Bills horse troughs

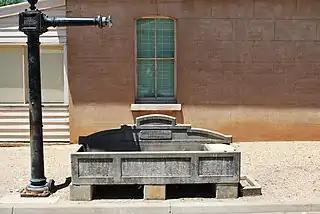
A Bills horse trough in St Arnaud, Victoria

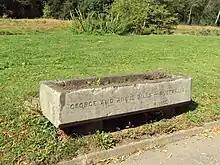
A rare Bills trough in Tunbridge Wells, one of only four identified in England. The others are in Englefield Green in northern Surrey, Hinckley Road in Leicester, and in Tilehurst, Reading.

Bills horse troughs are watering troughs that were manufactured in Australia and installed to provide relief for working horses in the first half of the twentieth century. The troughs were financed by a trust fund established through the will of George Bills. A total of around 700 troughs were distributed by the trust in Australia and 50 in several other countries.